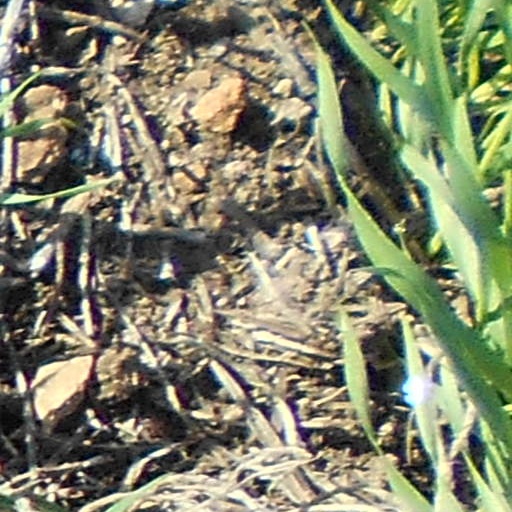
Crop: wheat